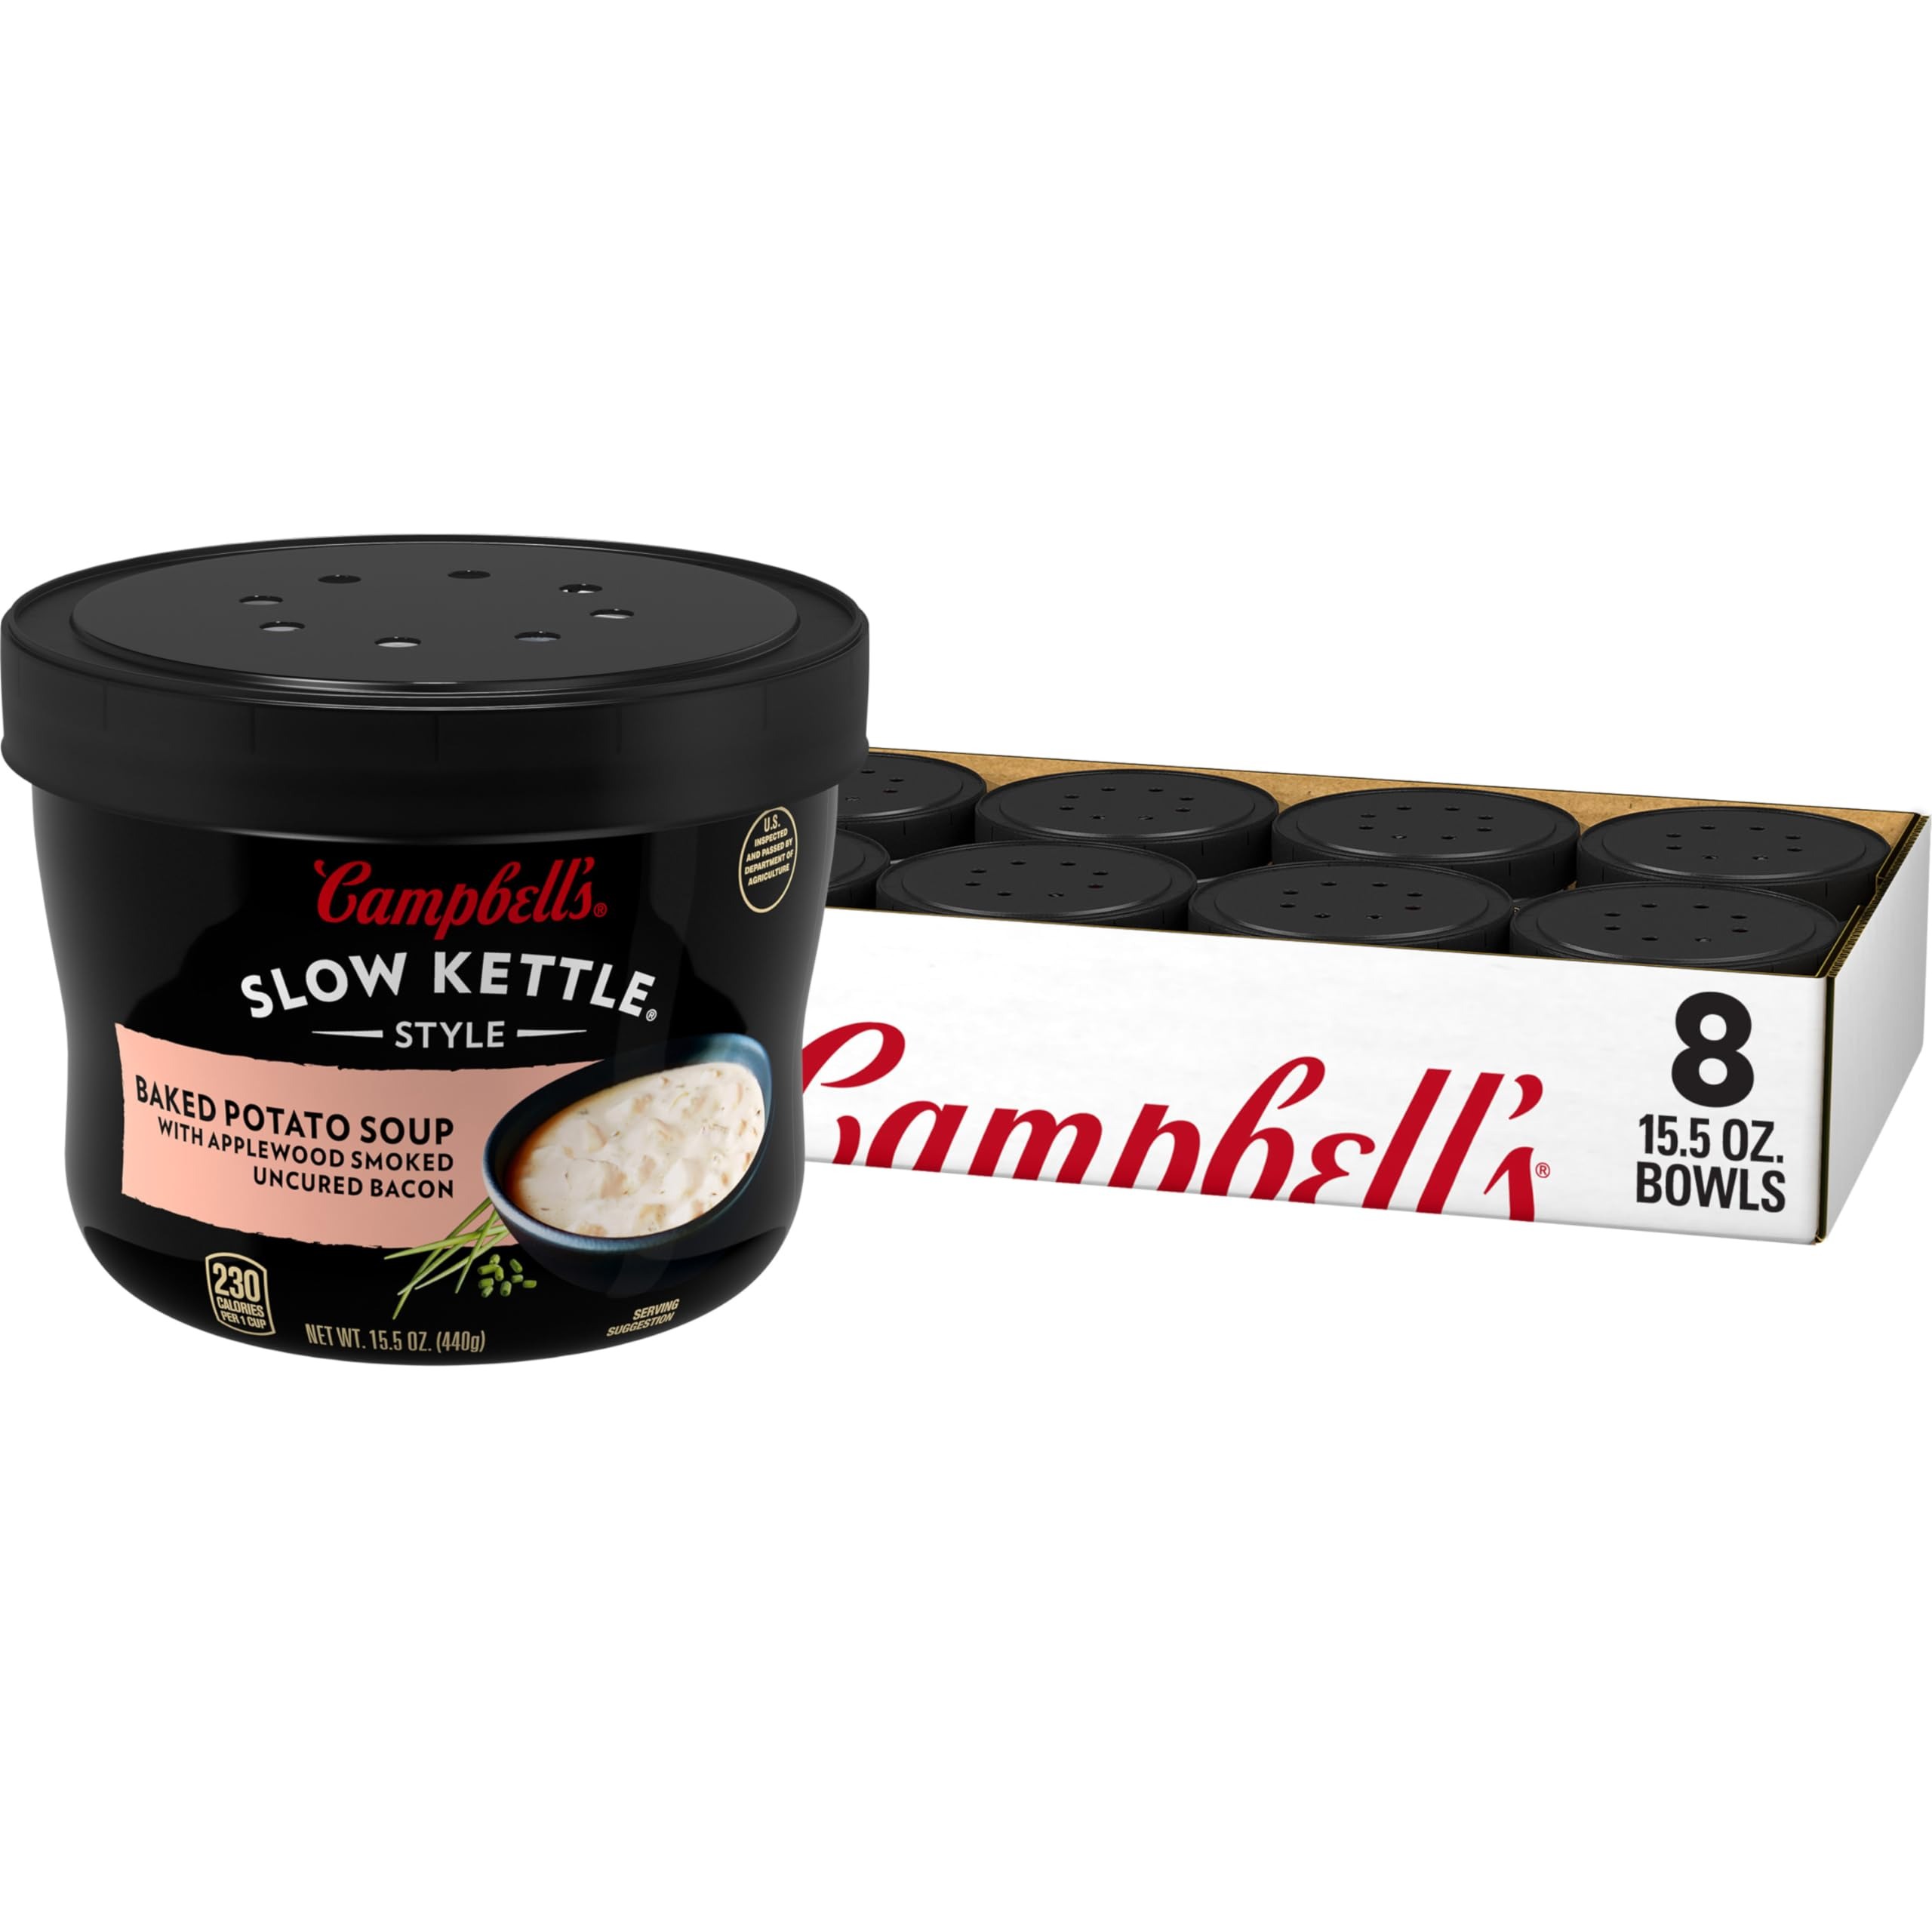
Item Name: Campbell's Slow Kettle Style Baked Potato Soup with Applewood Smoked Uncured Bacon, 15.5 oz Microwavable Bowl (Pack of 8)
Bullet Point 1: Chef-Crafted Baked Potato Soup: Savor the authentic flavors of slow-cooked ingredients like applewood uncured bacon, roasted potatoes, and cream in this delicious restaurant-quality soup
Bullet Point 2: Time Is Our Most Important Ingredient: Slow Kettle Style Baked Potato Soup with Applewood Smoked Uncured Bacon is simmered to perfection for an indulgent taste that will make you want to slow down and enjoy every spoonful
Bullet Point 3: Quick & Easy Indulgence: Slow Kettle Baked Potato Soup with Applewood Smoked Uncured Bacon is conveniently packaged in a microwavable bowl for a delicious indulgence you can just heat, serve, and savor with any meal
Bullet Point 4: Crafted With Quality Ingredients: This baked potato soup contains no high fructose corn syrup and no artificial colors
Bullet Point 5: Pantry Staple: This chicken noodle soup ships as a single 15.5-ounce microwavable bowl
Value: 124.0
Unit: Ounce

Price: 3.49